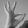
ASL letter: F